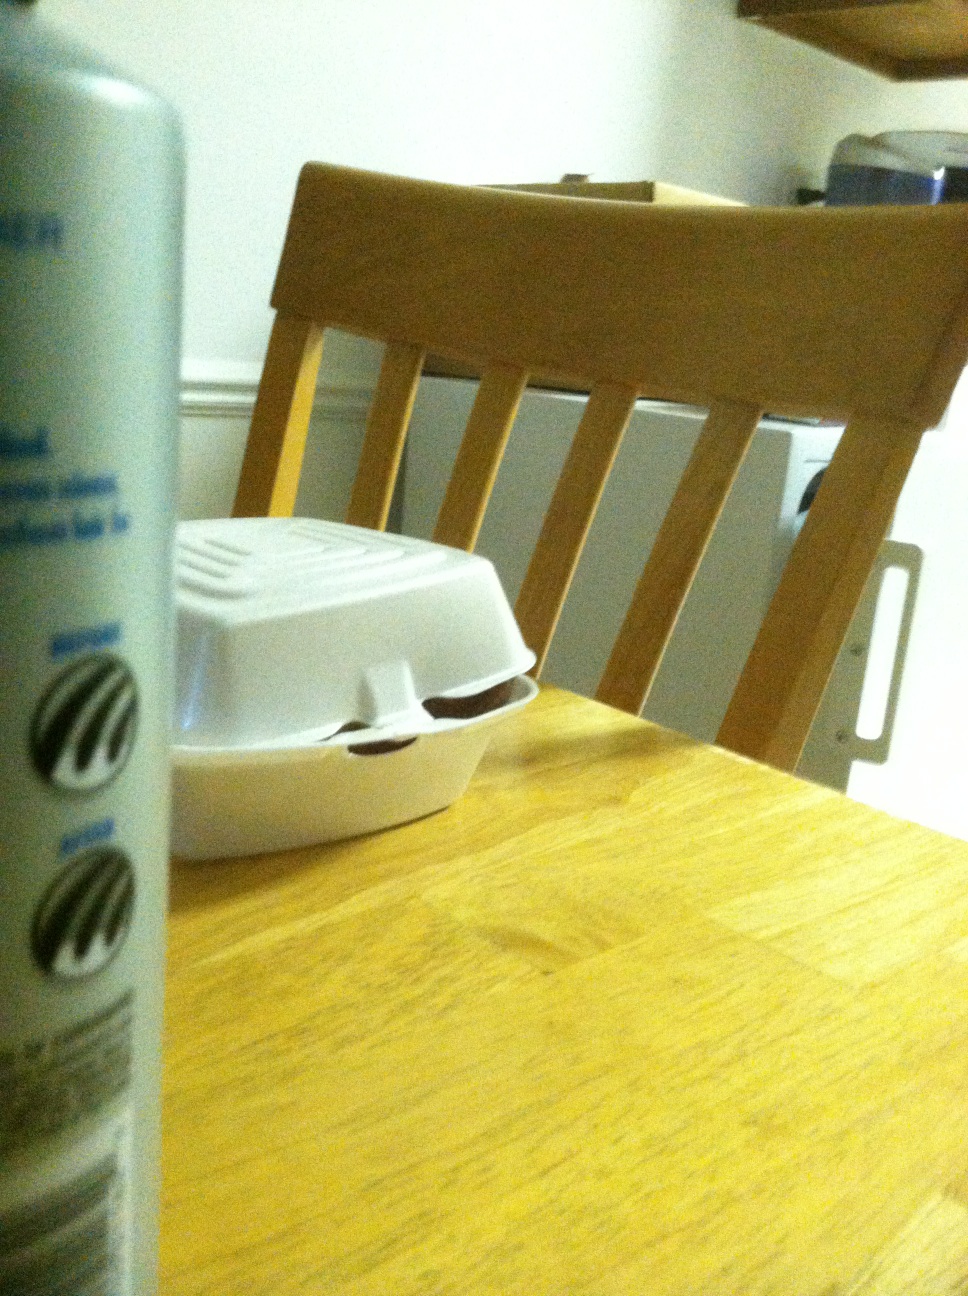Question: Could you tell me the usage instructions of this shampoo? Thank you.
Answer: unanswerable